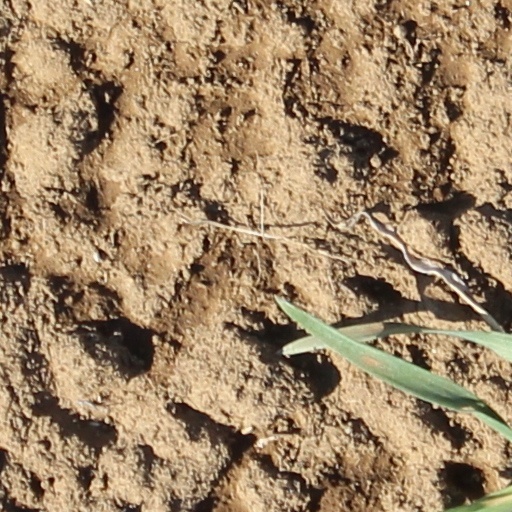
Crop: wheat